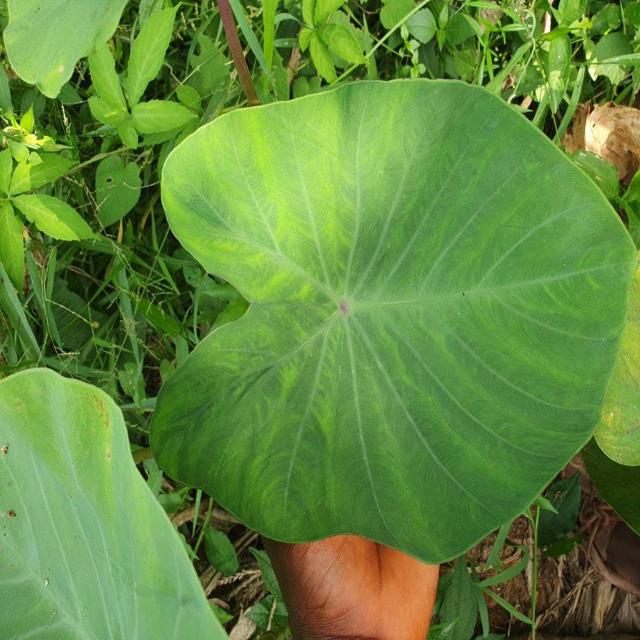
Label: Healthy